List of rabbit breeds not recognized by the American Rabbit Breeders Association or the British Rabbit Council

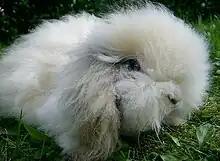
Teddy Widder

The Swedish Hare, formerly the Elfin rabbit, is a small rabbit weighing . The breed comes in white, brown, black, grey, and many others. It was developed in 2008 by Mirjam Gille and Linda Ahlsen in Sweden for its competitive jumping ability. The Swedish Hare breed specifically combines the athleticism and temperament to excel in jumping competitions, while avoiding extremes of body type, fur length, or ear length.